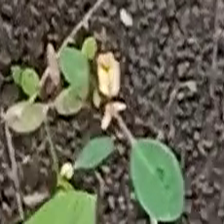
Weed species: Kena_(Commplina_benghalensio)